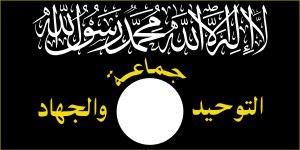
Tawhid wal Djihad est une organisation salafiste djihadiste, souvent considérée comme terroriste. Fondée par Abou Moussab al-Zarqaoui, elle fait partie d'Al-Qaida en Irak à partir de décembre 2004, al-Zarqaoui étant devenu le chef d'Al-Qaida en Irak jusqu'à sa mort en juin 2006.